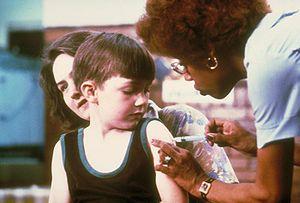
Infirmière vaccinant un enfant.
La méningite est une maladie caractérisée par une inflammation des méninges, les enveloppes du névraxe. Cette inflammation peut être due à une infection par un virus ou une bactérie par exemple, et moins souvent par un médicament. La méningite peut menacer le pronostic vital en raison de la proximité immédiate des méninges et de l'encéphale ; il s'agit d'une urgence. C'est essentiellement le fait des méningites bactériennes, plus rares, tandis que les méningites virales, plus fréquentes, sont en principe bénignes.
La vaccination est l'administration d'un agent antigénique, le vaccin, dans le but de stimuler le système immunitaire d'un organisme vivant afin d'y développer une immunité adaptative contre un agent infectieux. La substance active d’un vaccin est un antigène dont la pathogénicité du porteur est atténuée afin de stimuler les défenses naturelles de l'organisme. La réaction immunitaire primaire permet en parallèle une mise en mémoire de l'antigène présenté pour qu'à l'avenir, lors d'une vraie contamination, l'immunité acquise puisse s'activer de façon plus rapide et plus forte.